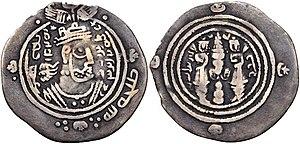
Ceci est une liste des règnes les plus courts.
Le Califat omeyyade est un Califat fondé par la dynastie arabe des Omeyyades, qui gouverne le monde musulman de 661 à 750. Les Omeyyades sont originaires de la tribu de Qurayš, qui domine la Mecque au temps du prophète Mahomet.
Marwān Iᵉʳ ou ʾAbū ʿAbd Al-Malik Marwān ibn Al-Ḥakam, né en 623 et mort en 685, est le quatrième calife omeyyade. Il succède à Muʿāwiya II en 684. Marwān Iᵉʳ descend d'une autre branche omeyyade, à laquelle il donne son nom.